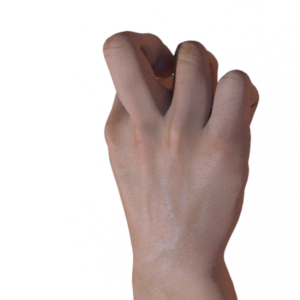
Label: rock